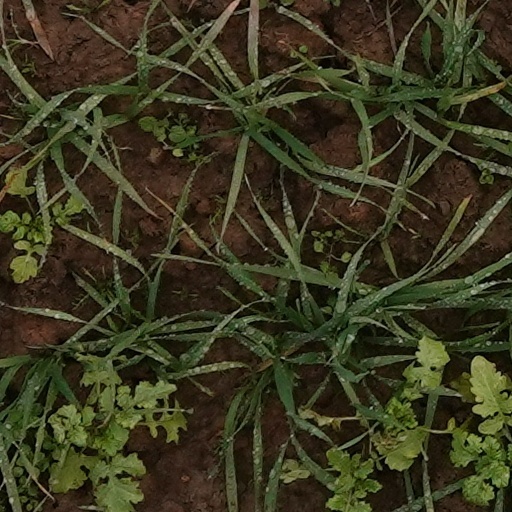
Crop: wheat